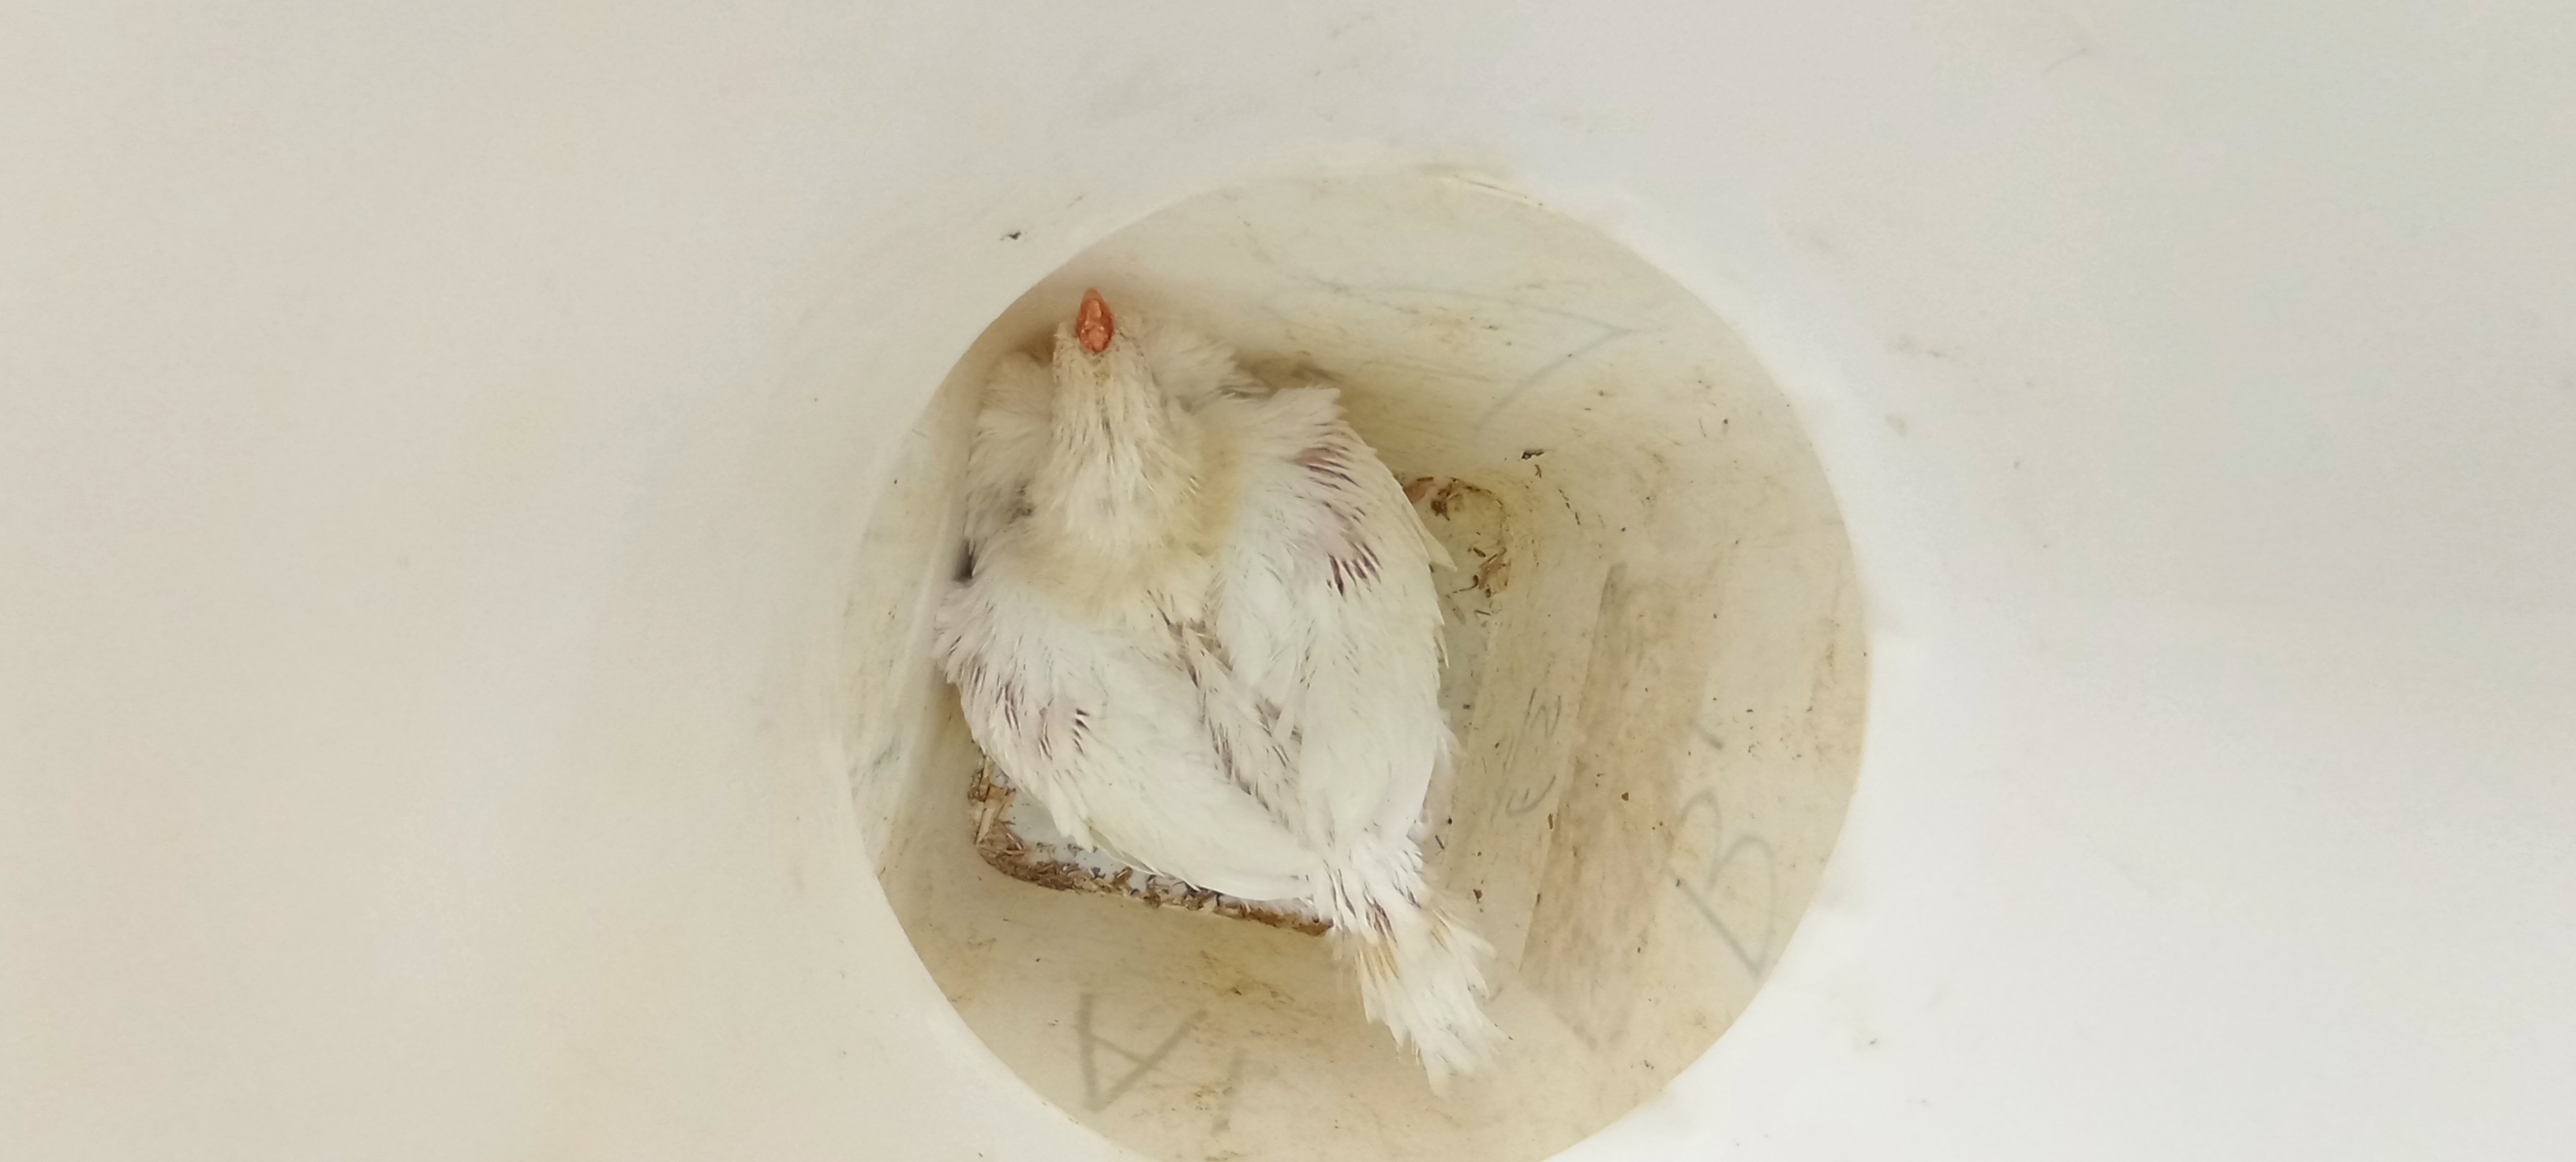
Weight: 1986 g